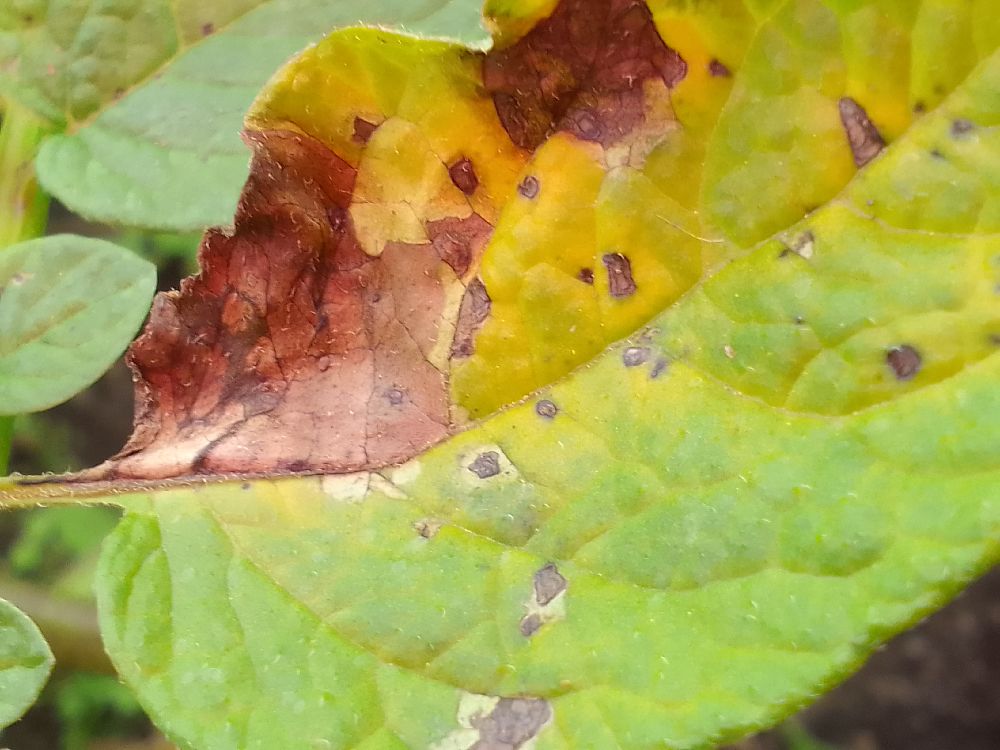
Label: Late blight